Max Viinioksa

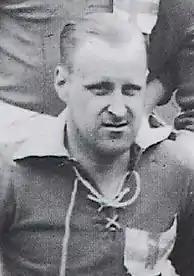
Viinioksa in 1933

Max Viinioksa (27 October 1905 – 1 February 1977) was a Finnish footballer who played as a defender. He made 50 appearances for the Finland national team from 1926 to 1935.